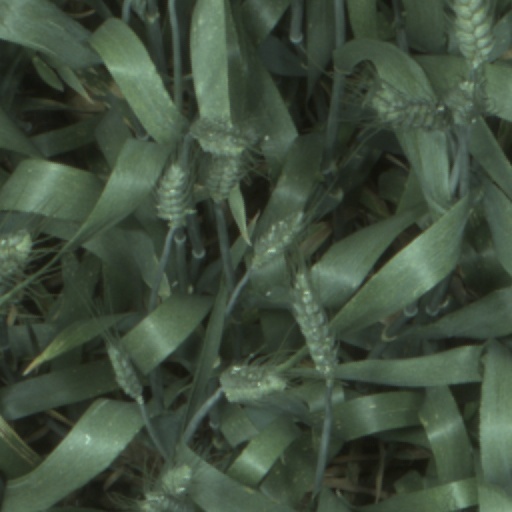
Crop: wheat